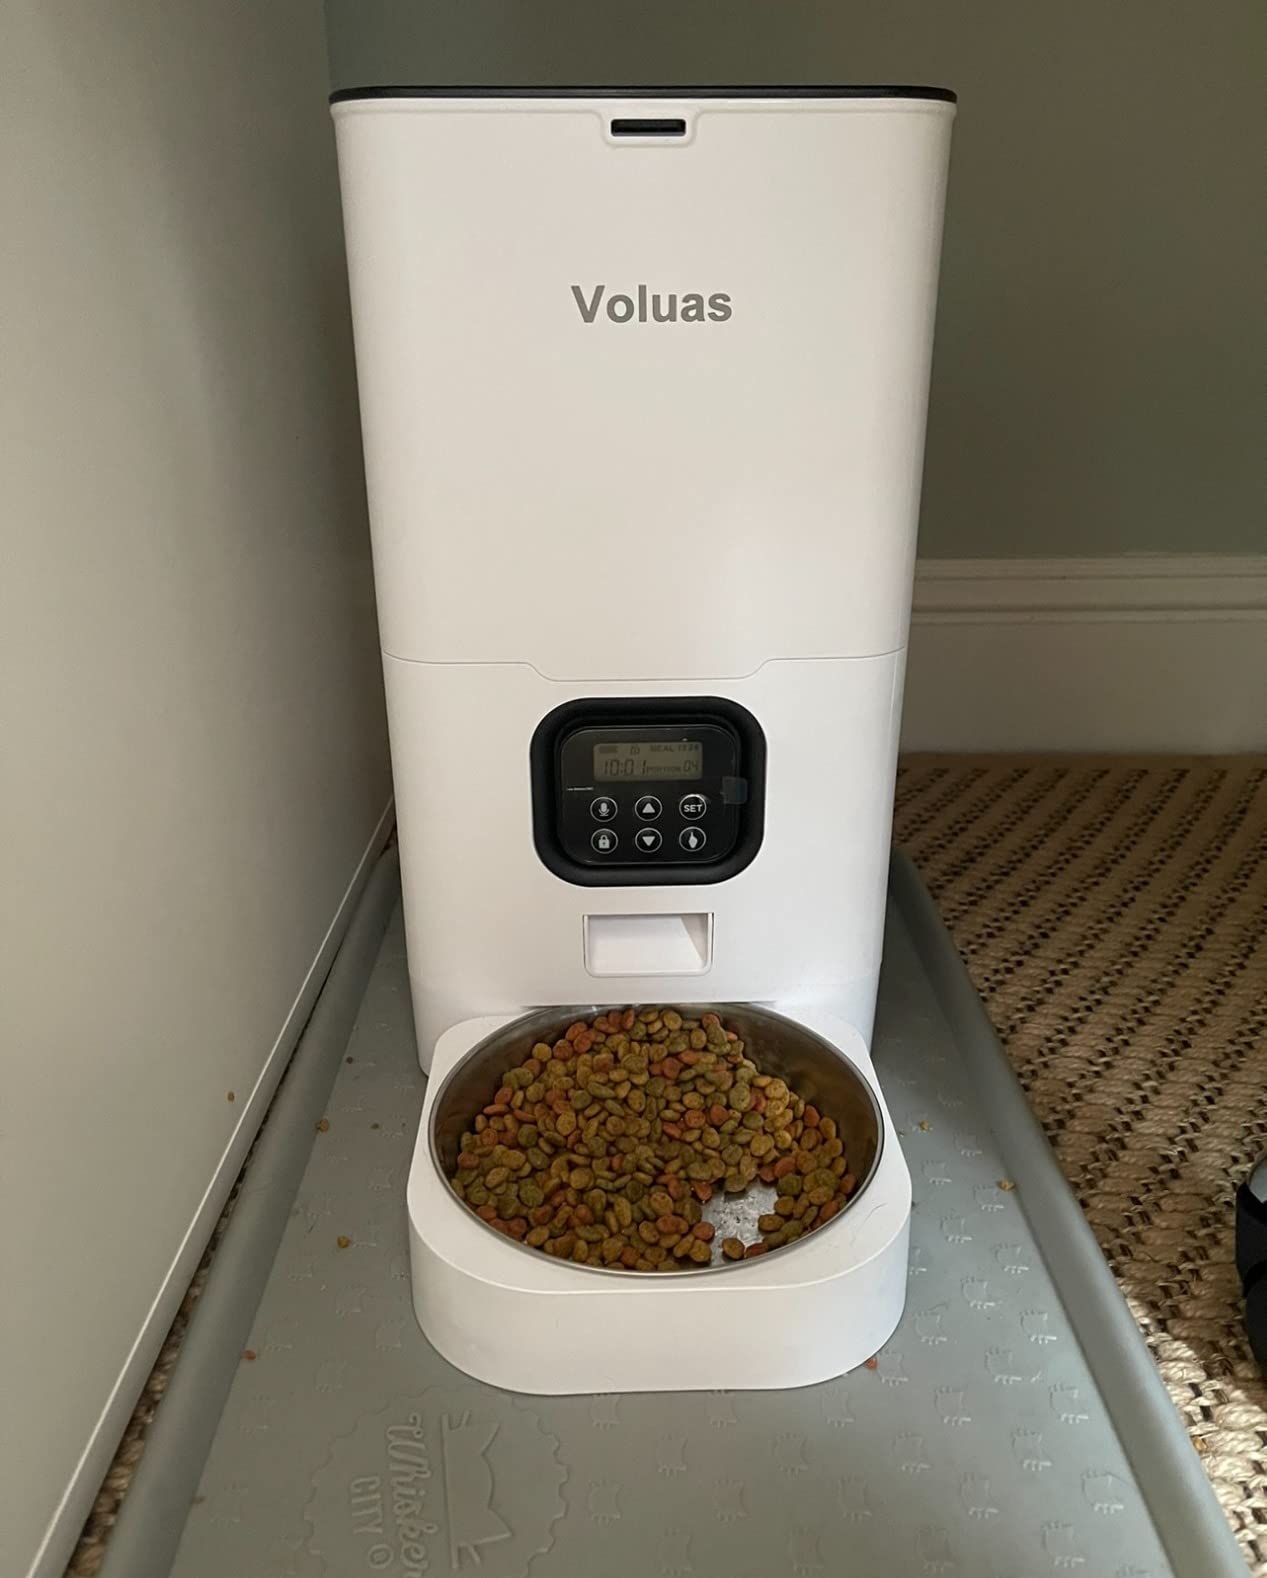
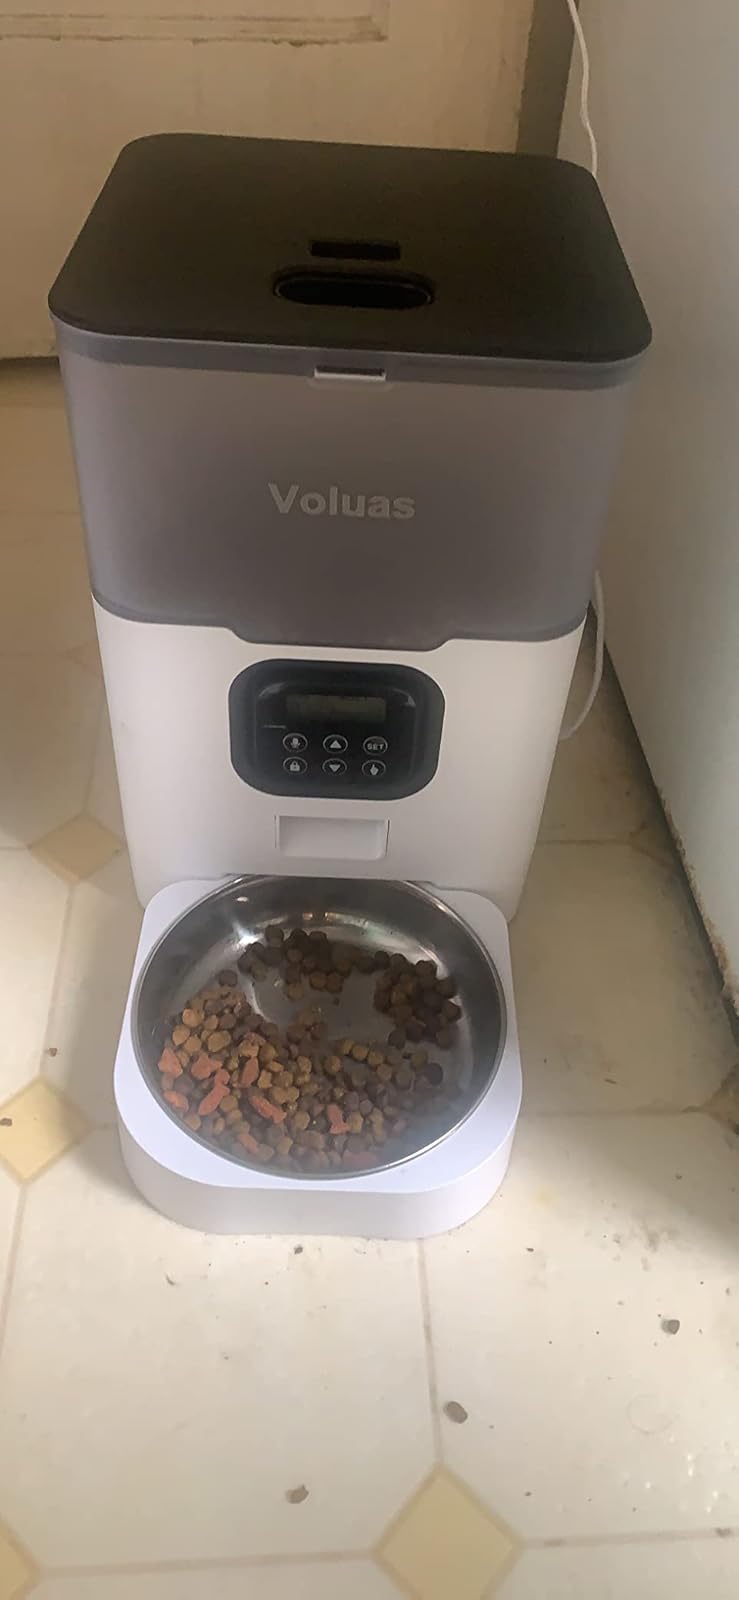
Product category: items_feeder
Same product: no